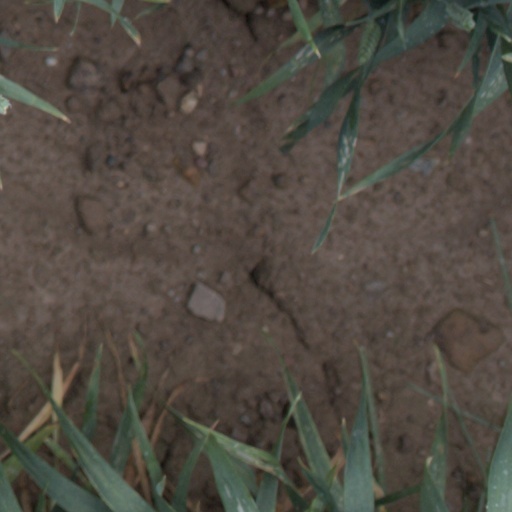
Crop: wheat